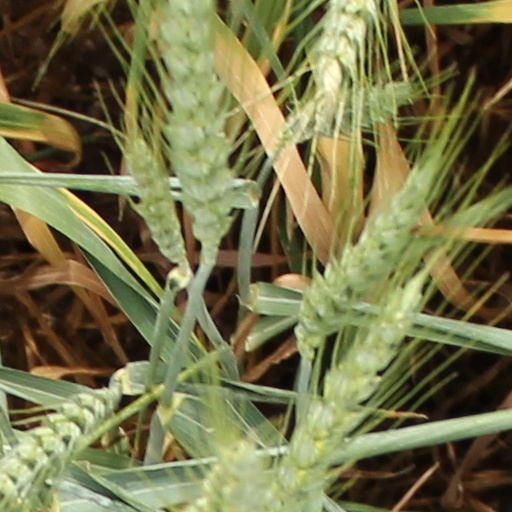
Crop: wheat